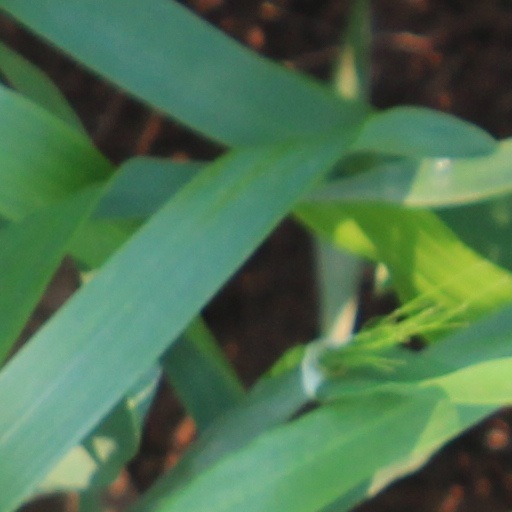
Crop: wheat